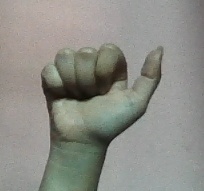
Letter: dhad